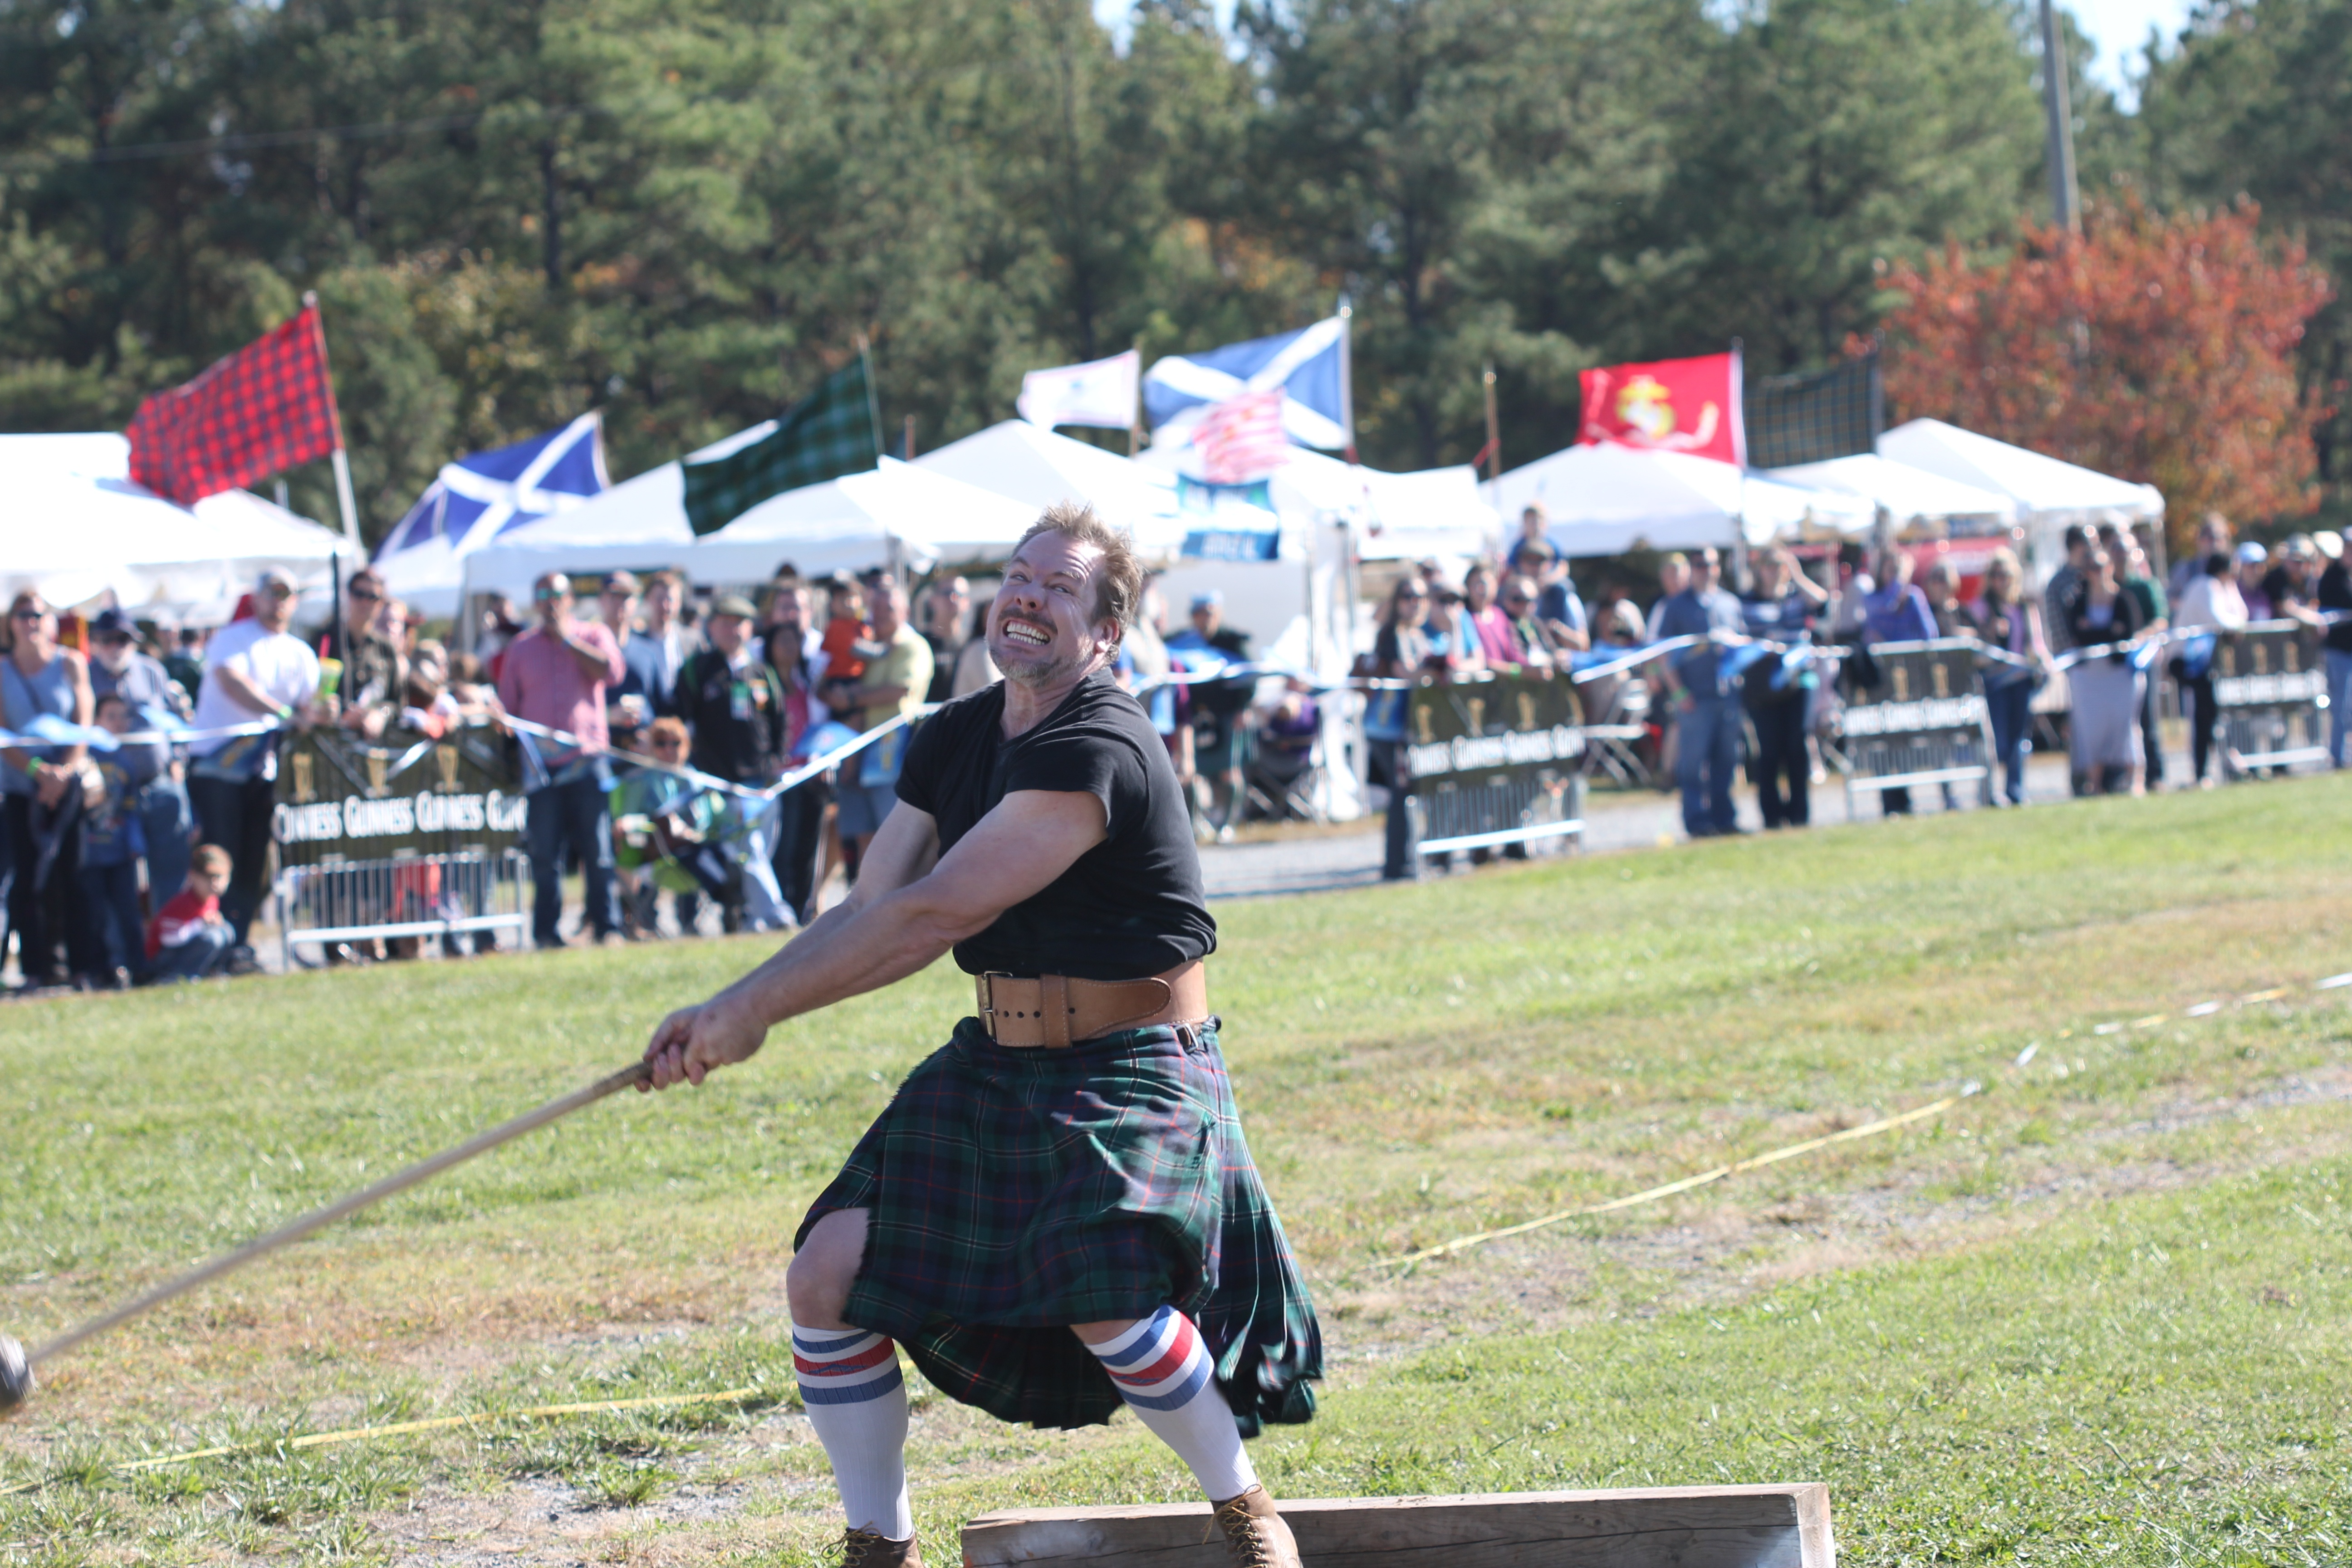
sport, hammer, muscular, strain, throw, belt, competition, sports, competitive, athlete, scot, strength, kilt, celtic, throwing, weight training, endurance sports, physical fitness